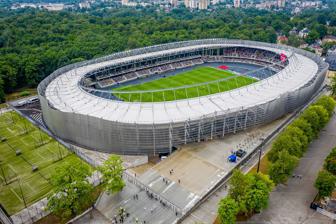
Building: Darius and Girėnas Stadium
Country: Lithuania
Year built: 1925
Football stadium in Lithuania Darius and Girėnas Stadium Ąžuolynas stadium UEFA Full name Dariaus ir Girėno stadionas Former names Valstybinis stadionas Stepono Dariaus ir Stasio Girėno stadionas Address Perkūno al. 5 Kaunas Location Kaunas , Lithuania Coordinates 54°53′50″N 23°56′13″E / 54.89722°N 23.93694°E / 54.89722; 23.93694 Owner Kaunas City Municipality Operator Kauno arena Capacity 15,026 (sport matches) 55,000 (concerts) Capacity history 12,000 (1979–1998) 9,180 (1998–2022) 15,026 (2022–present) Record attendance ~ 50,000 – Ed Sheeran The Mathematics Tour Field size 105 m × 68 m (344 ft × 223 ft) Surface Desso GrassMaster hybrid grass Scoreboard Yes Construction Built 1923–1925 Opened 1925 Renovated 1998, 2005 Expanded 1935–1936, 1969–1979, 2018–2022 Architect Steponas Darius , Kęstutis Bulota (1936) Algimantas Alekna, Jonas Putna, Boleslovas Zabulionis (1979) Gintaras Čepurna, Tomas Kuleša, Mantas Navalinskas, Deivydas Pauža (2022) Tenants FK Kauno Žalgiris (2013–2018, 2022–present) Lithuanian national football team (1936–2013; 2022–present) Athletics Federation of Lithuania FBK Kaunas (?–2015) FC Stumbras (2015–2018) Website stadionas .lt Darius and Girėnas stadium ( Lithuanian : Dariaus ir Girėno stadionas ) is a multi-use stadium in Kaunas , Lithuania . With a seating capacity of 15,026, it is the largest stadium in Lithuania and the Baltic states . Located in the Ąžuolynas park in Žaliakalnis district, it serves as a venue for football matches, athletic competitions, and other events. In 1998, the stadium was renovated according to UEFA regulations, and in 2005, it was modernised with the installation of the biggest stadium television screen in the Baltic states. The latest renovation started in 2018 and ended in 2022. During the sporting season, at least 50 events are held here annually. History The stadium from the inside in 2022 Stadium before reconstruction in 2018 The first stadium in this place was designed and established by Steponas Darius and Kęstutis Bulota in 1923, and completed in 1925. In 1935–1936, the stadium was renovated and named the State Stadium ( Lithuanian : Valstybinis stadionas ). Starting in 1969 the stadium underwent another reconstruction that lasted for 10 years until August 1979. Wooden tribunes were replaced with reinforced concrete structures and placed in a half circle. After Lithuania regained independence , in 1993 the stadium was named after the Lithuanian pilots Steponas Darius and Stasys Girėnas , who perished in a crash near the end of an attempted non-stop flight from New York to Lithuania . The site is currently the home ground of the football club FK Kauno Žalgiris . It is a part of the S. Darius and S. Girėnas sport center, which also includes the nearby Kaunas Sports Hall , built in 1939. On 23 November 2021, the informal shortening Darius and Girėnas Stadium officially replaced the former name, eliminating the pilots' first names from the label. Reconstruction In July 2010, talks began that modernizing the stadium is the cheapest option for Lithuania to develop a football stadium that could host international matches. Two thirds of the renovation costs were proposed to be provided by Lithuanian Football Federation . Despite many initiatives to launch the renovation from various groups no actual actions were started, as an agreement for funding and project specifications could not be achieved. Another attempt to revitalize the stadium was started in February 2016 by the newly elected Kaunas City Municipality which adopted a plan to revamp major sport infrastructure in Kaunas. Early proposals suggested that the seating capacity should be expanded to 12,500–20,000 roof-covered seats, under-soil heating installed, and stadium should reach Category 4 of UEFA stadium classification . On 18 August 2017, the reconstruction project was officially presented to the public. After the reconstruction, the stadium will have seating capacity of 15,026 for sport events and up to 55,000 for concerts and other events. On 15 June 2018, Kayı Construction and Kaunas City Municipality signed the reconstruction contract. The stadium was re-opened with the 2022 Lithuanian Football Cup final on 16 October 2022. The reconstruction cost 43 million euros. The stadium now has Desso GrassMaster surface and is completely covered with a roof over the stands. In August 2024, British singer Ed Sheeran held two concerts at the stadium that attracted more than 80,000 spectators, while the first date set record attendance of about 50,000 spectators. Concerts (since 2022) List of concerts at Darius and Girėnas Stadium, showing date, artist, tour and attendance Date Artist Tour Attendance Notes 26 August 2023 Sel SEL | Kaunas 30,000+ The first concert in the stadium after reconstruction. 3 August 2024 Ed Sheeran +–=÷× Tour 80,000+ The first concert of a foreign artist in the stadium; The first 360-degree stage concert; A record stadium event - the concert was watched by about 50,000 spectators; The second most attended concert of all time in Lithuania; All tickets for the first show were sold out. 4 August 2024 Extra date added due to demand. 30 August 2024 Jessica Shy Jessica Shy Kaunas 38,000 The Lithuanian music concert that sold the most tickets in 2024; The second most visited concert of Lithuanian music in the country's history. 6 June 2025 Justin Timberlake The Forget Tomorrow World Tour — Justin Timberlake's first concert in Lithuania; All tickets were sold out within 40 minutes on the day of general onsale. 10 July 2025 Guns N' Roses Because What You Want & What You Get Are Two Completely Different Things — The band's first concert in Lithuania. 1 August 2025 Robbie Williams Robbie Williams Live 2025 — The artist's fourth concert in Lithuania and third in Kaunas. See also List of football stadiums in Lithuania Lithuania National Stadium Žalgiris Arena References